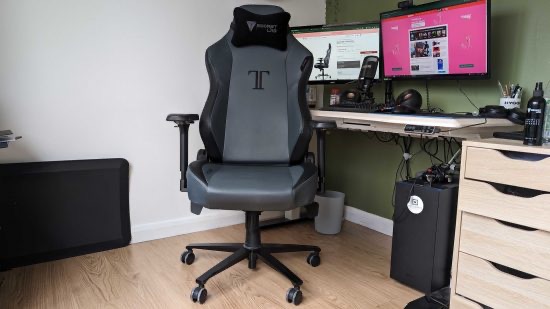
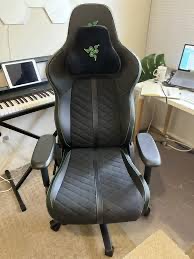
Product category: items_chair
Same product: no